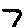
Label: 7